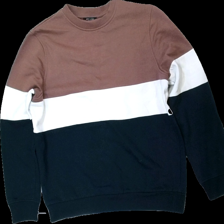
View: front
Type: Sweater
Category: Men
Brand: New Look
Colors: White, Brown, Blue
Material: 64% polyester 36% cotton
Pattern: Striped
Cut: Regular
Size: L
Season: All
Damage location: top right
Damage 2 location: middle left
Damage 3 location: bottom right
Price range: <50
Recommended usage: Export
Description: trefärgad tjocktröja, mycket nopprig